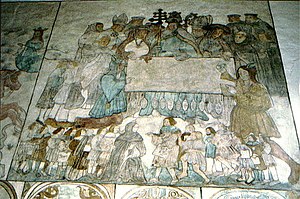
Christian 3. / Barndom og ungdom / Ægteskabet med Dorothea
Kalkmaleri i Brøns Kirke. Billedet viser øverst den katolske gejstlighed og to grupper anført af narre, hvoraf den ene holder et par briller frem. Man diskuterer et tomt dokument. Forneden yderligere to diskuterende grupper.
Brøns Kirke i Danmark. Skib nordvæg, Afladshandel
Christian 3. var konge af Danmark fra 1534 til 1559 og Norge fra 1537 til 1559.